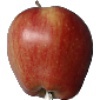
Label: Apple Red 1